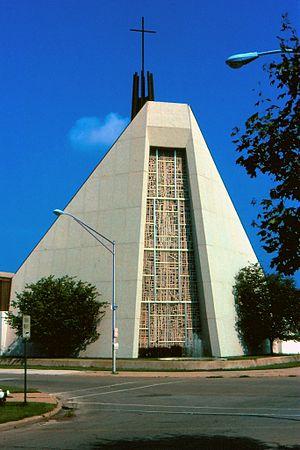
Elmwood Park est un village américain situé dans le comté de Cook, en proche banlieue de Chicago dans l'État de l'Illinois.